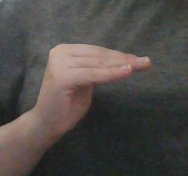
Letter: haa